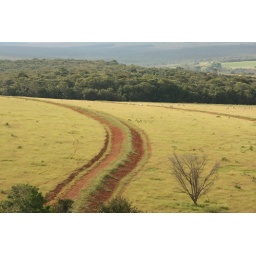
A road crosses this farm to a patch of natural forest in the distance.